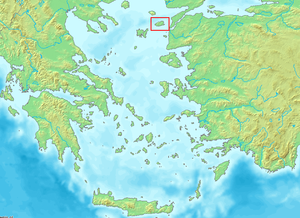
Gökçeada, connue en français sous le nom d’Imbros est une île turque située dans le nord de la mer Égée.